Design 1047 battlecruiser

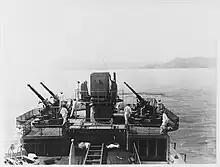
40 mm guns seen on the after superstructure of "De Ruyter" in 1939. It was planned that the 1047s would carry 14 of these weapons in dual mounts.

Close-in anti-aircraft defense would have been provided by 40 mm and 20 mm guns. Arguably the best light anti-aircraft gun of the Second World War, the 40 mm Bofors was used for air defense both on land and at sea by many of the countries involved, including the Americans, British, Dutch, Japanese, and Swedish. Produced in the early 1930s, it first entered service with the Royal Netherlands Navy when the cruisers "Java" and "Sumatra" were refitted in 1934–35. Before the Second World War, Hazemeyer, a Dutch subsidiary of the German company Siemens & Halske, had devised "a very advanced triaxial mounting together with a tachymetric control system" for the 40 mm gun. When the Netherlands fell in 1940, this was brought to the UK aboard the minesweeper "Willem van der Zaan", where it was copied and put into service as the British Mark IV twin mount. The description of the proposed fire control mechanism for the 1047s, discussed on 6 November 1939, mentions that the 40 mm weapons were "to be controlled autonomously from the gun positions"; this seems to describe Hazemeyer's system, but no direct link is made in sources.